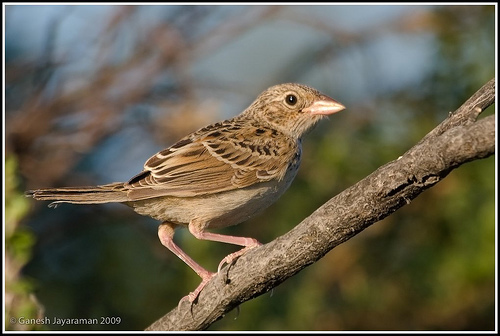
this light colored bird has a brown feather with dark brown speckles.
this bird has a brown crown, a pointed bill, and a rounded belly
this small bird has a dark and light brown wings and tail, with a dark and light brown speckled face, and a solid light brown flank and belly.
the small bird has long pink tursus
this bird has black and brown striped primaries and secondaries, long cream tarsus and feet and a cream bill.
this bird has feathers that are brown and has a white bill
this bird is white and brown in color, with a light brown beak.
this bird has speckled wing bars and secondaries, and it is a variation between tan and dark brown.
this bird has a brown crown, brown primaries, and a brown belly.
this bird has wings that are brown and has an orange bill
Species: Grasshopper Sparrow